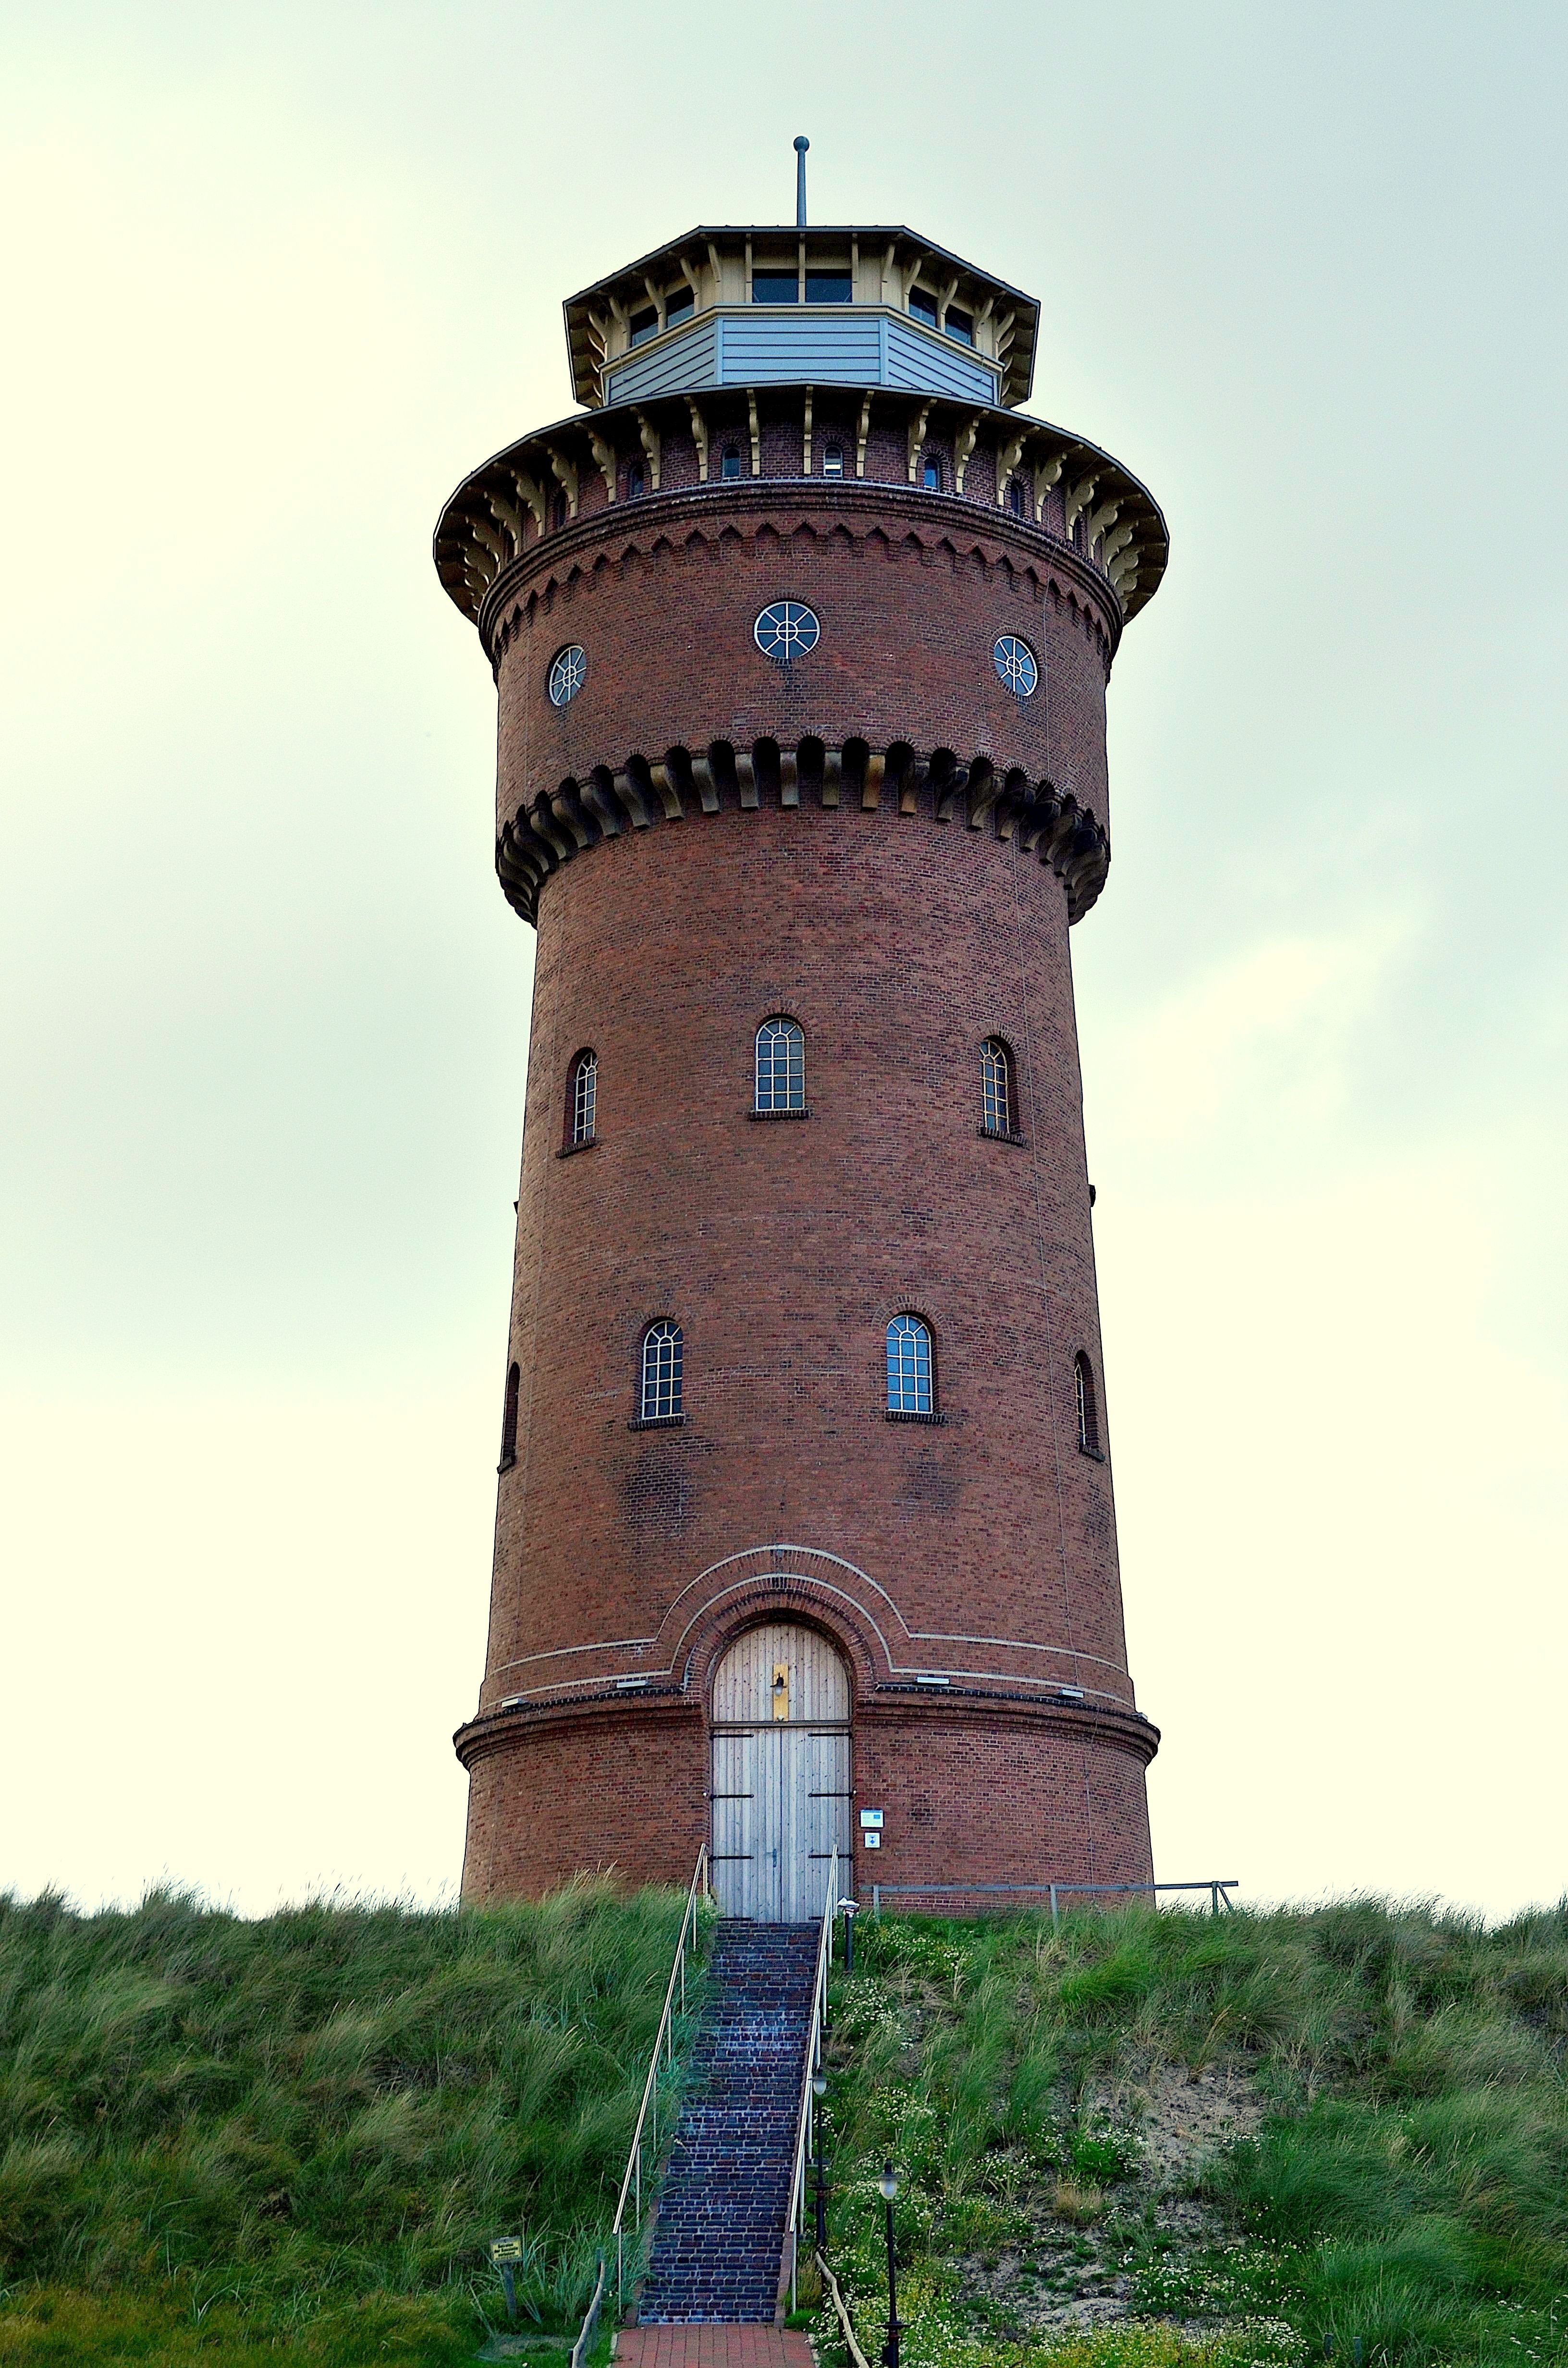
lighthouse, tower, water tower, borkum, water storage, control tower, water supply